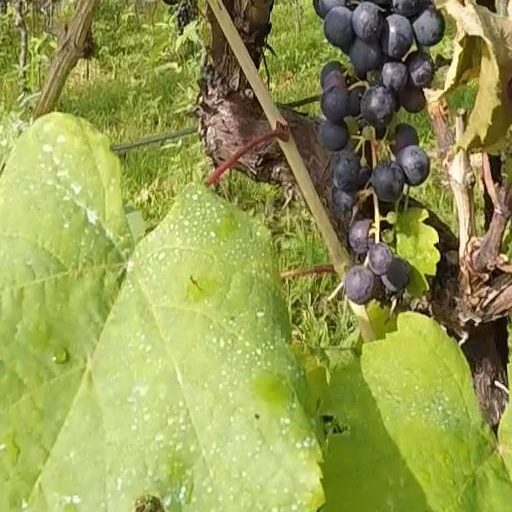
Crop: grape